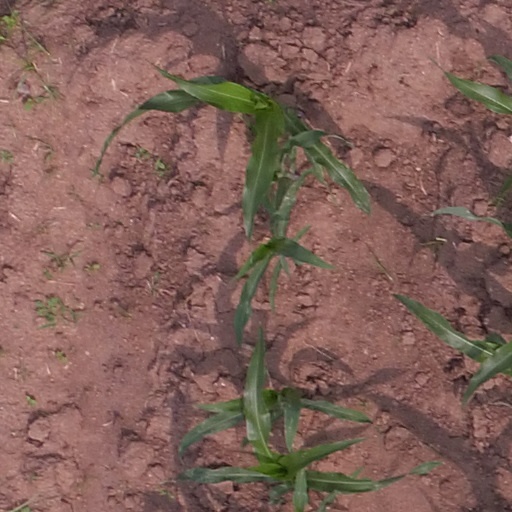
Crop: maize; corn